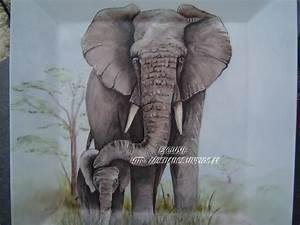
elephant